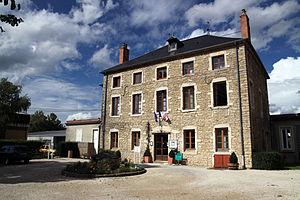
Il existe de nombreuses formations en viticulture, et œnologie, à différents degrés de qualification, selon la nomenclature des niveaux de formation en France.
Cet article liste les événements qui se sont déroulés en Bourgogne entité physique et historique.
Beaune est une commune française située dans le département de la Côte-d'Or et la région Bourgogne-Franche-Comté. Située à 45 kilomètres au sud de Dijon et 150 km au nord de Lyon, elle est la sous-préfecture de l'arrondissement de Beaune. Ses habitants sont appelés les Beaunois.
Le vignoble de Bourgogne est un vignoble français situé en Bourgogne-Franche-Comté dans les départements de l'Yonne, de la Côte-d'Or et de Saône-et-Loire. Il s’étend sur 250 km de longueur du nord de Chablis au sud du Mâconnais.
Le brevet de technicien supérieur agricole en viticulture et œnologie est un diplôme post-baccalauréat qui se prépare en deux ans dans un établissement agricole. Il peut être abrégé en BTSA VO, BTS VO, ou BTS Viti-Œno.
Le lycée viticole de Beaune a été créé en 1884 ; il fait partie des quatre établissements de Bourgogne où sont enseignés la viticulture et l'œnologie.
La viticulture est l'activité agricole consistant à cultiver une certaine variété de vigne produisant un fruit pour la consommation humaine : le raisin. Les vignes cultivées en viticulture sont des cultivars de sous-espèces du genre Vitis dénommés cépages.